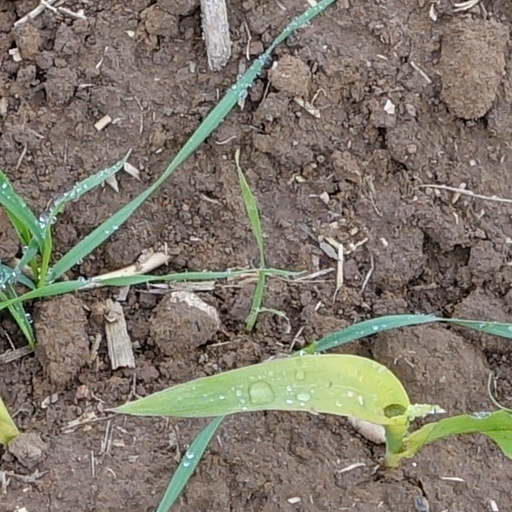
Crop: wheat